David Feldman (comedian)

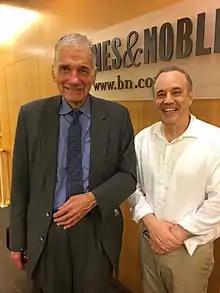
David co-hosts "The Ralph Nader Radio Hour" heard nationwide on Pacifica Radio Network.

In 2009, he launched the listener-supported "David Feldman Show" (formerly known as the "David Feldman Comedy Podcast"), which includes a mixture of live and prerecorded content. He later produced a digital download compilation album, "The Very Best of the David Feldman Show, Vol. 1".